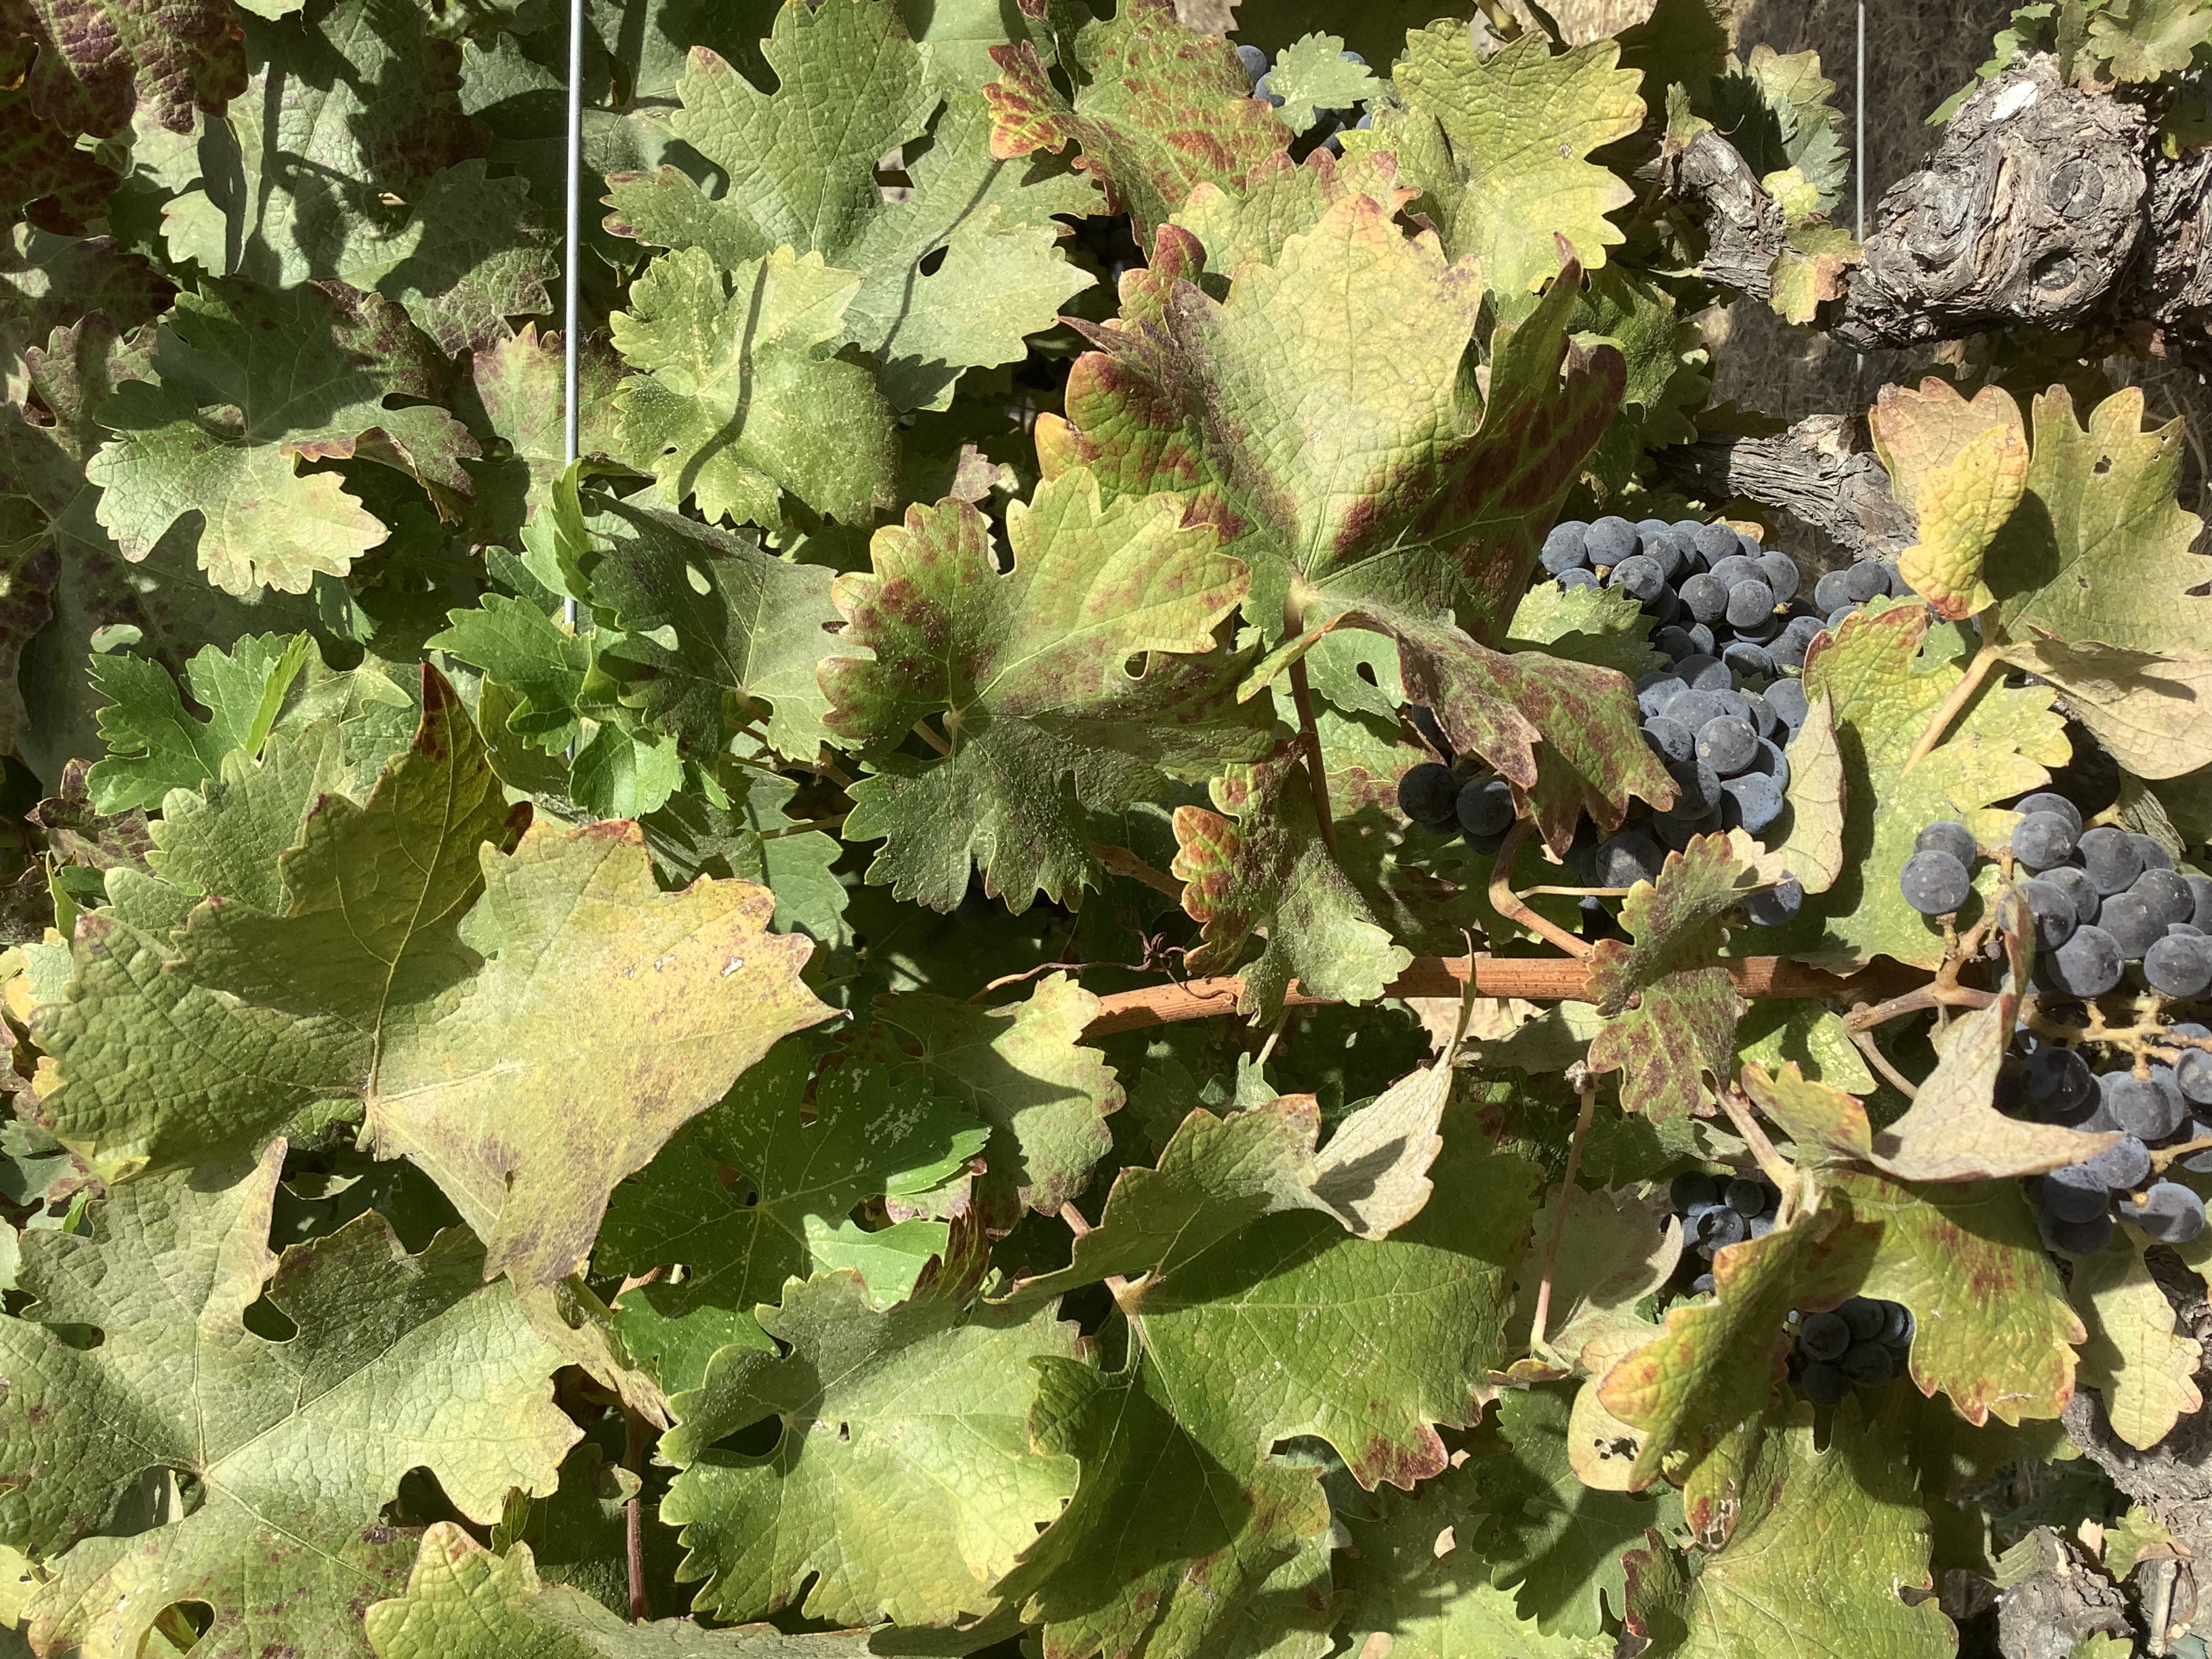
Label: Leafroll 3